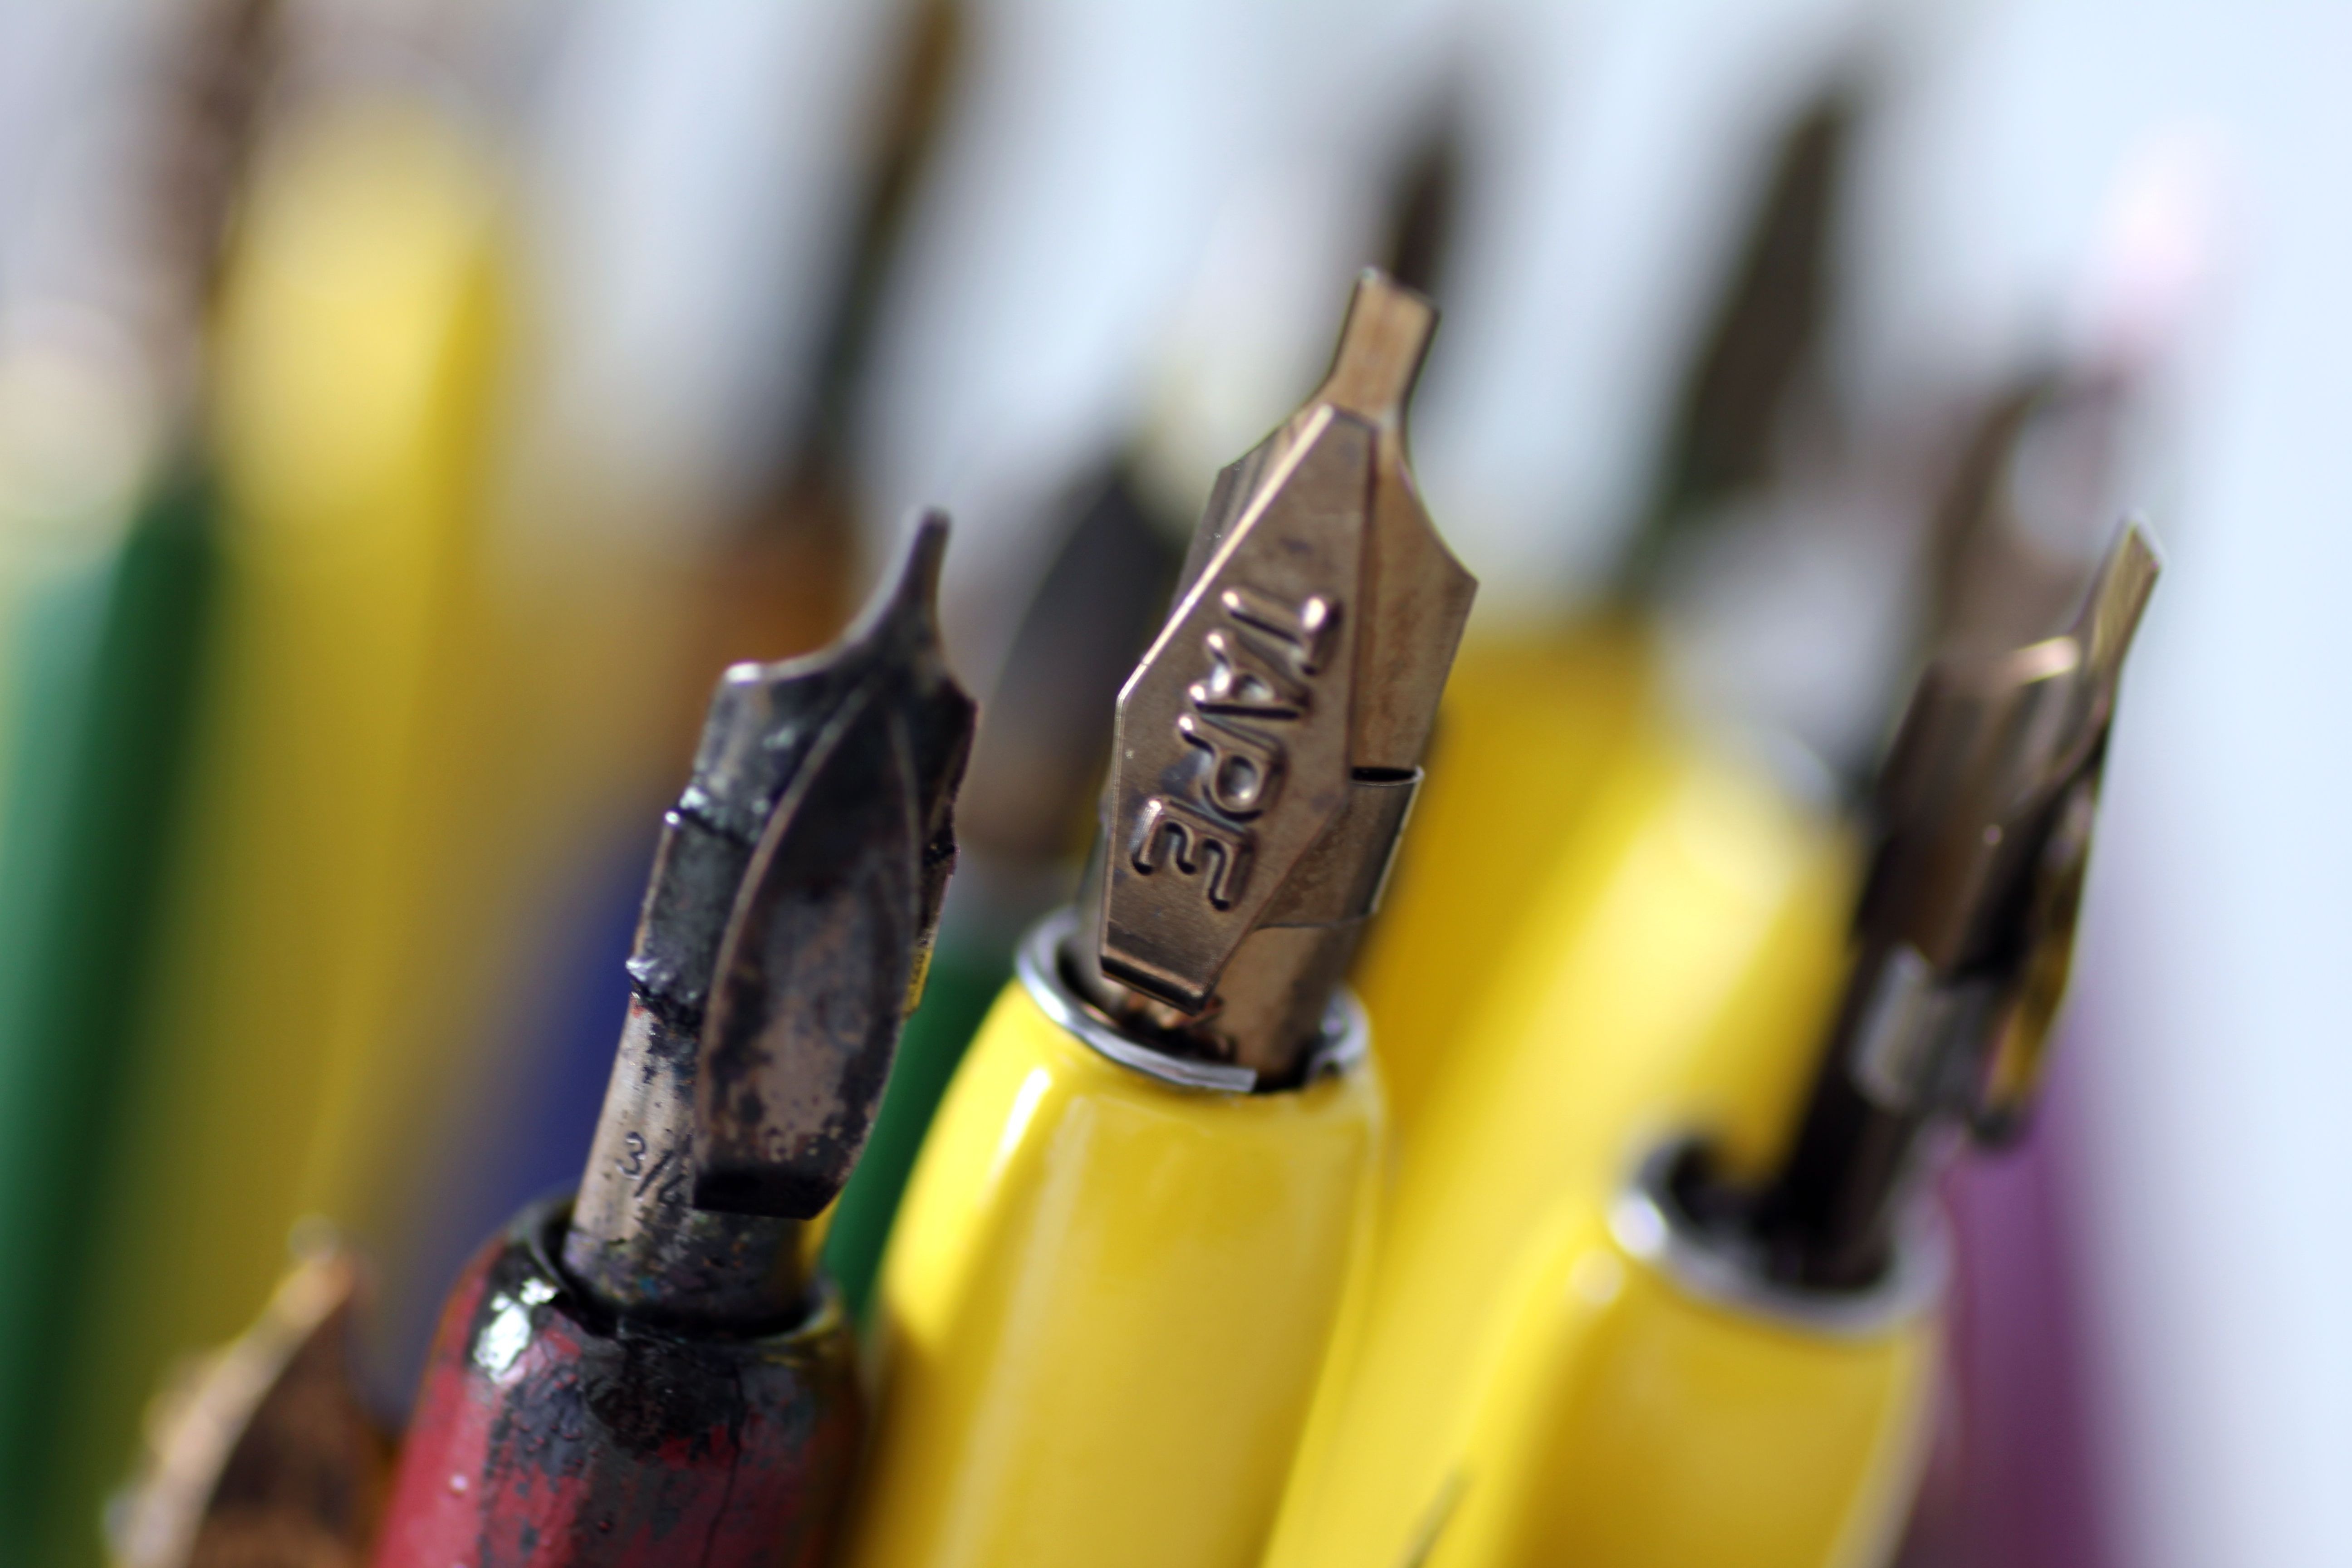
hand, pen, spring, vehicle, color, yellow, close up, calligraphy, leave, macro photography, gun accessory